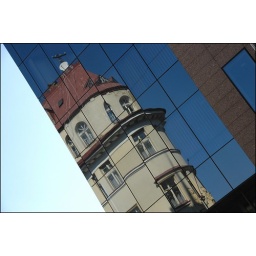
Old building reflects in glass scraper